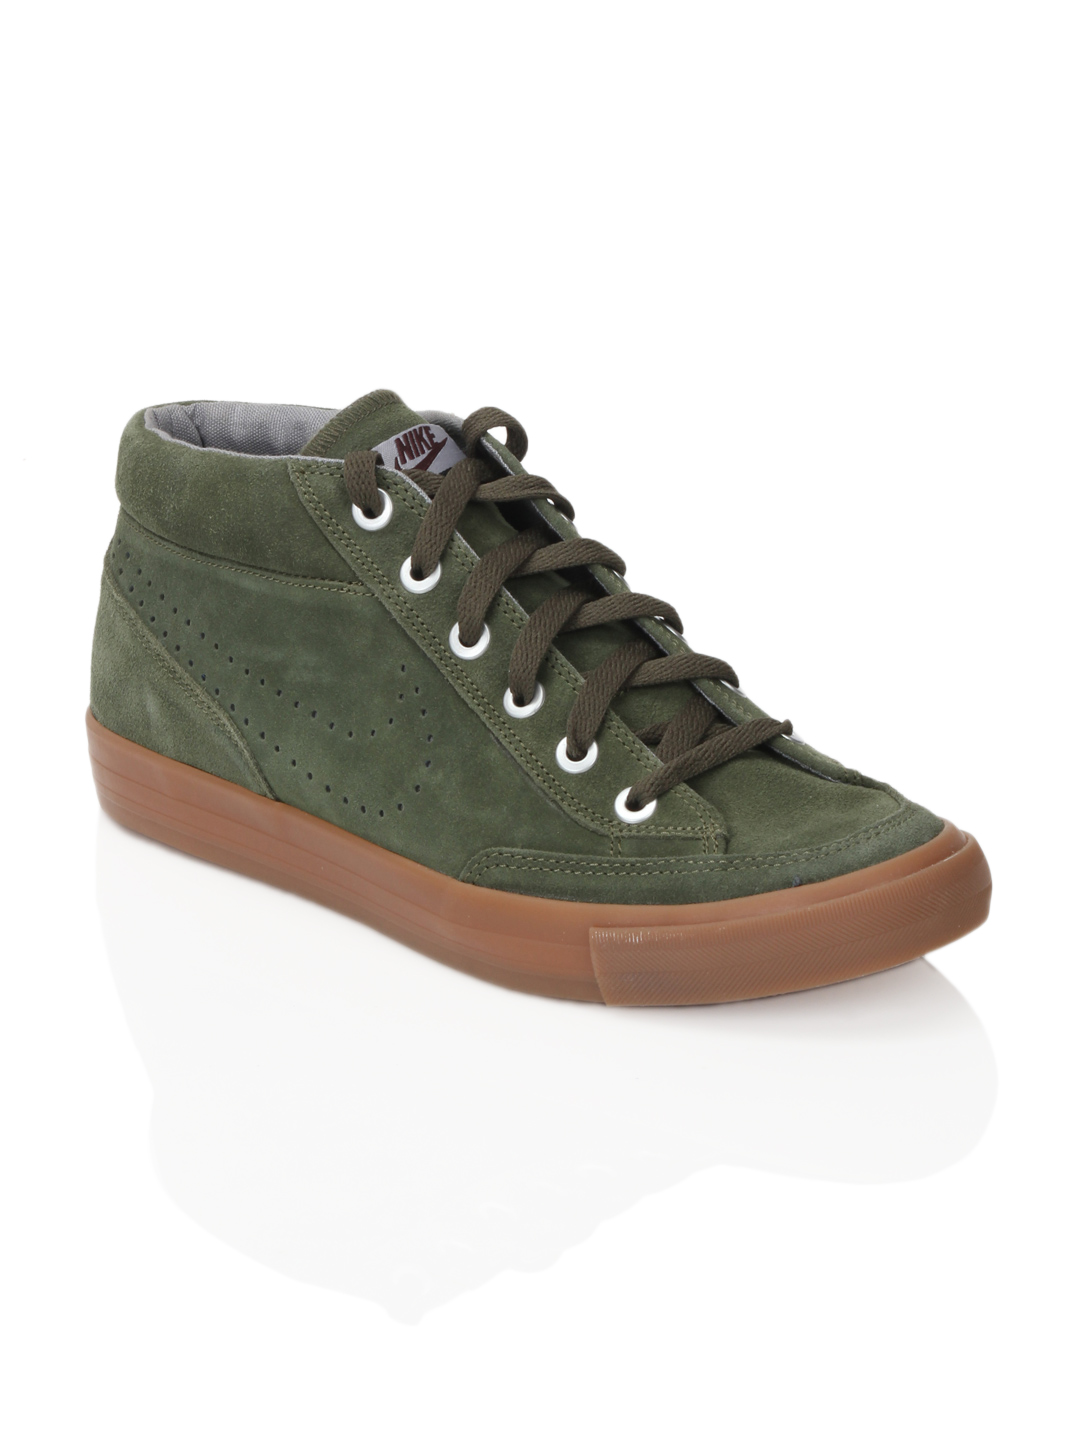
Nike Men Chukka Go Suede Green Shoes
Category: Footwear / Shoes / Casual Shoes
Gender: Men
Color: Green
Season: Summer 2012
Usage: Casual